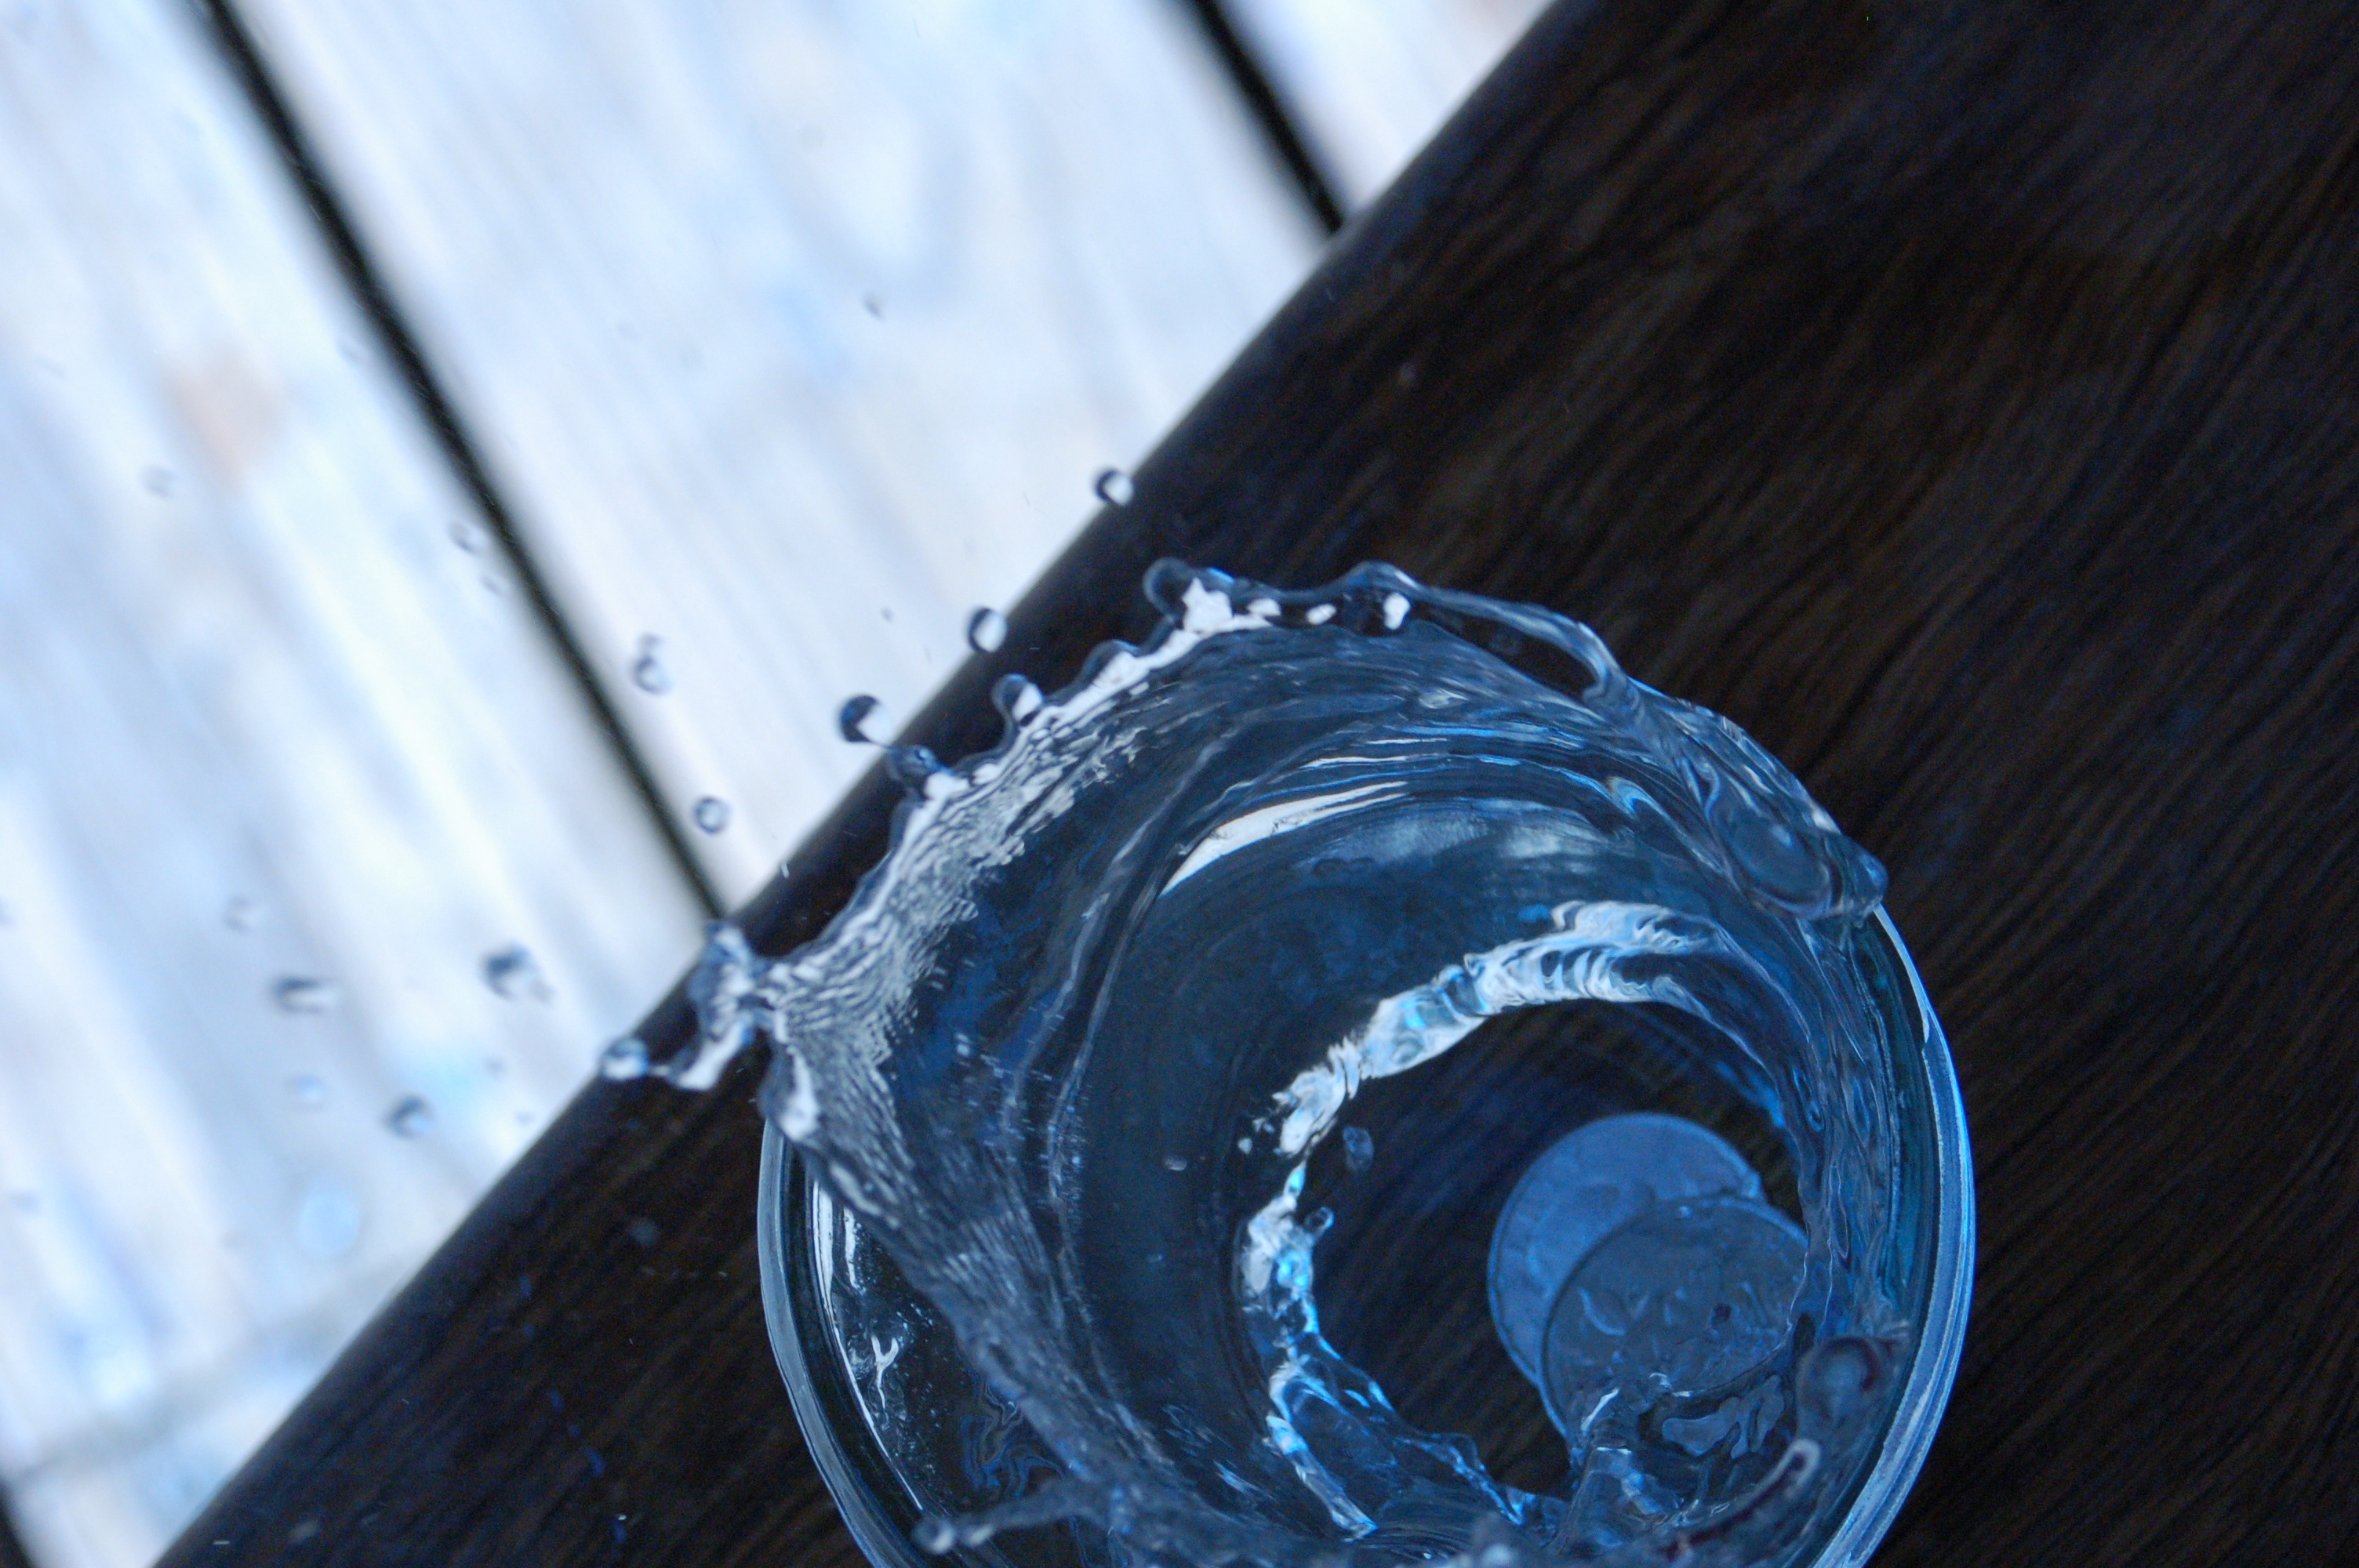
water, light, glass, color, blue, black, close up, macro photography